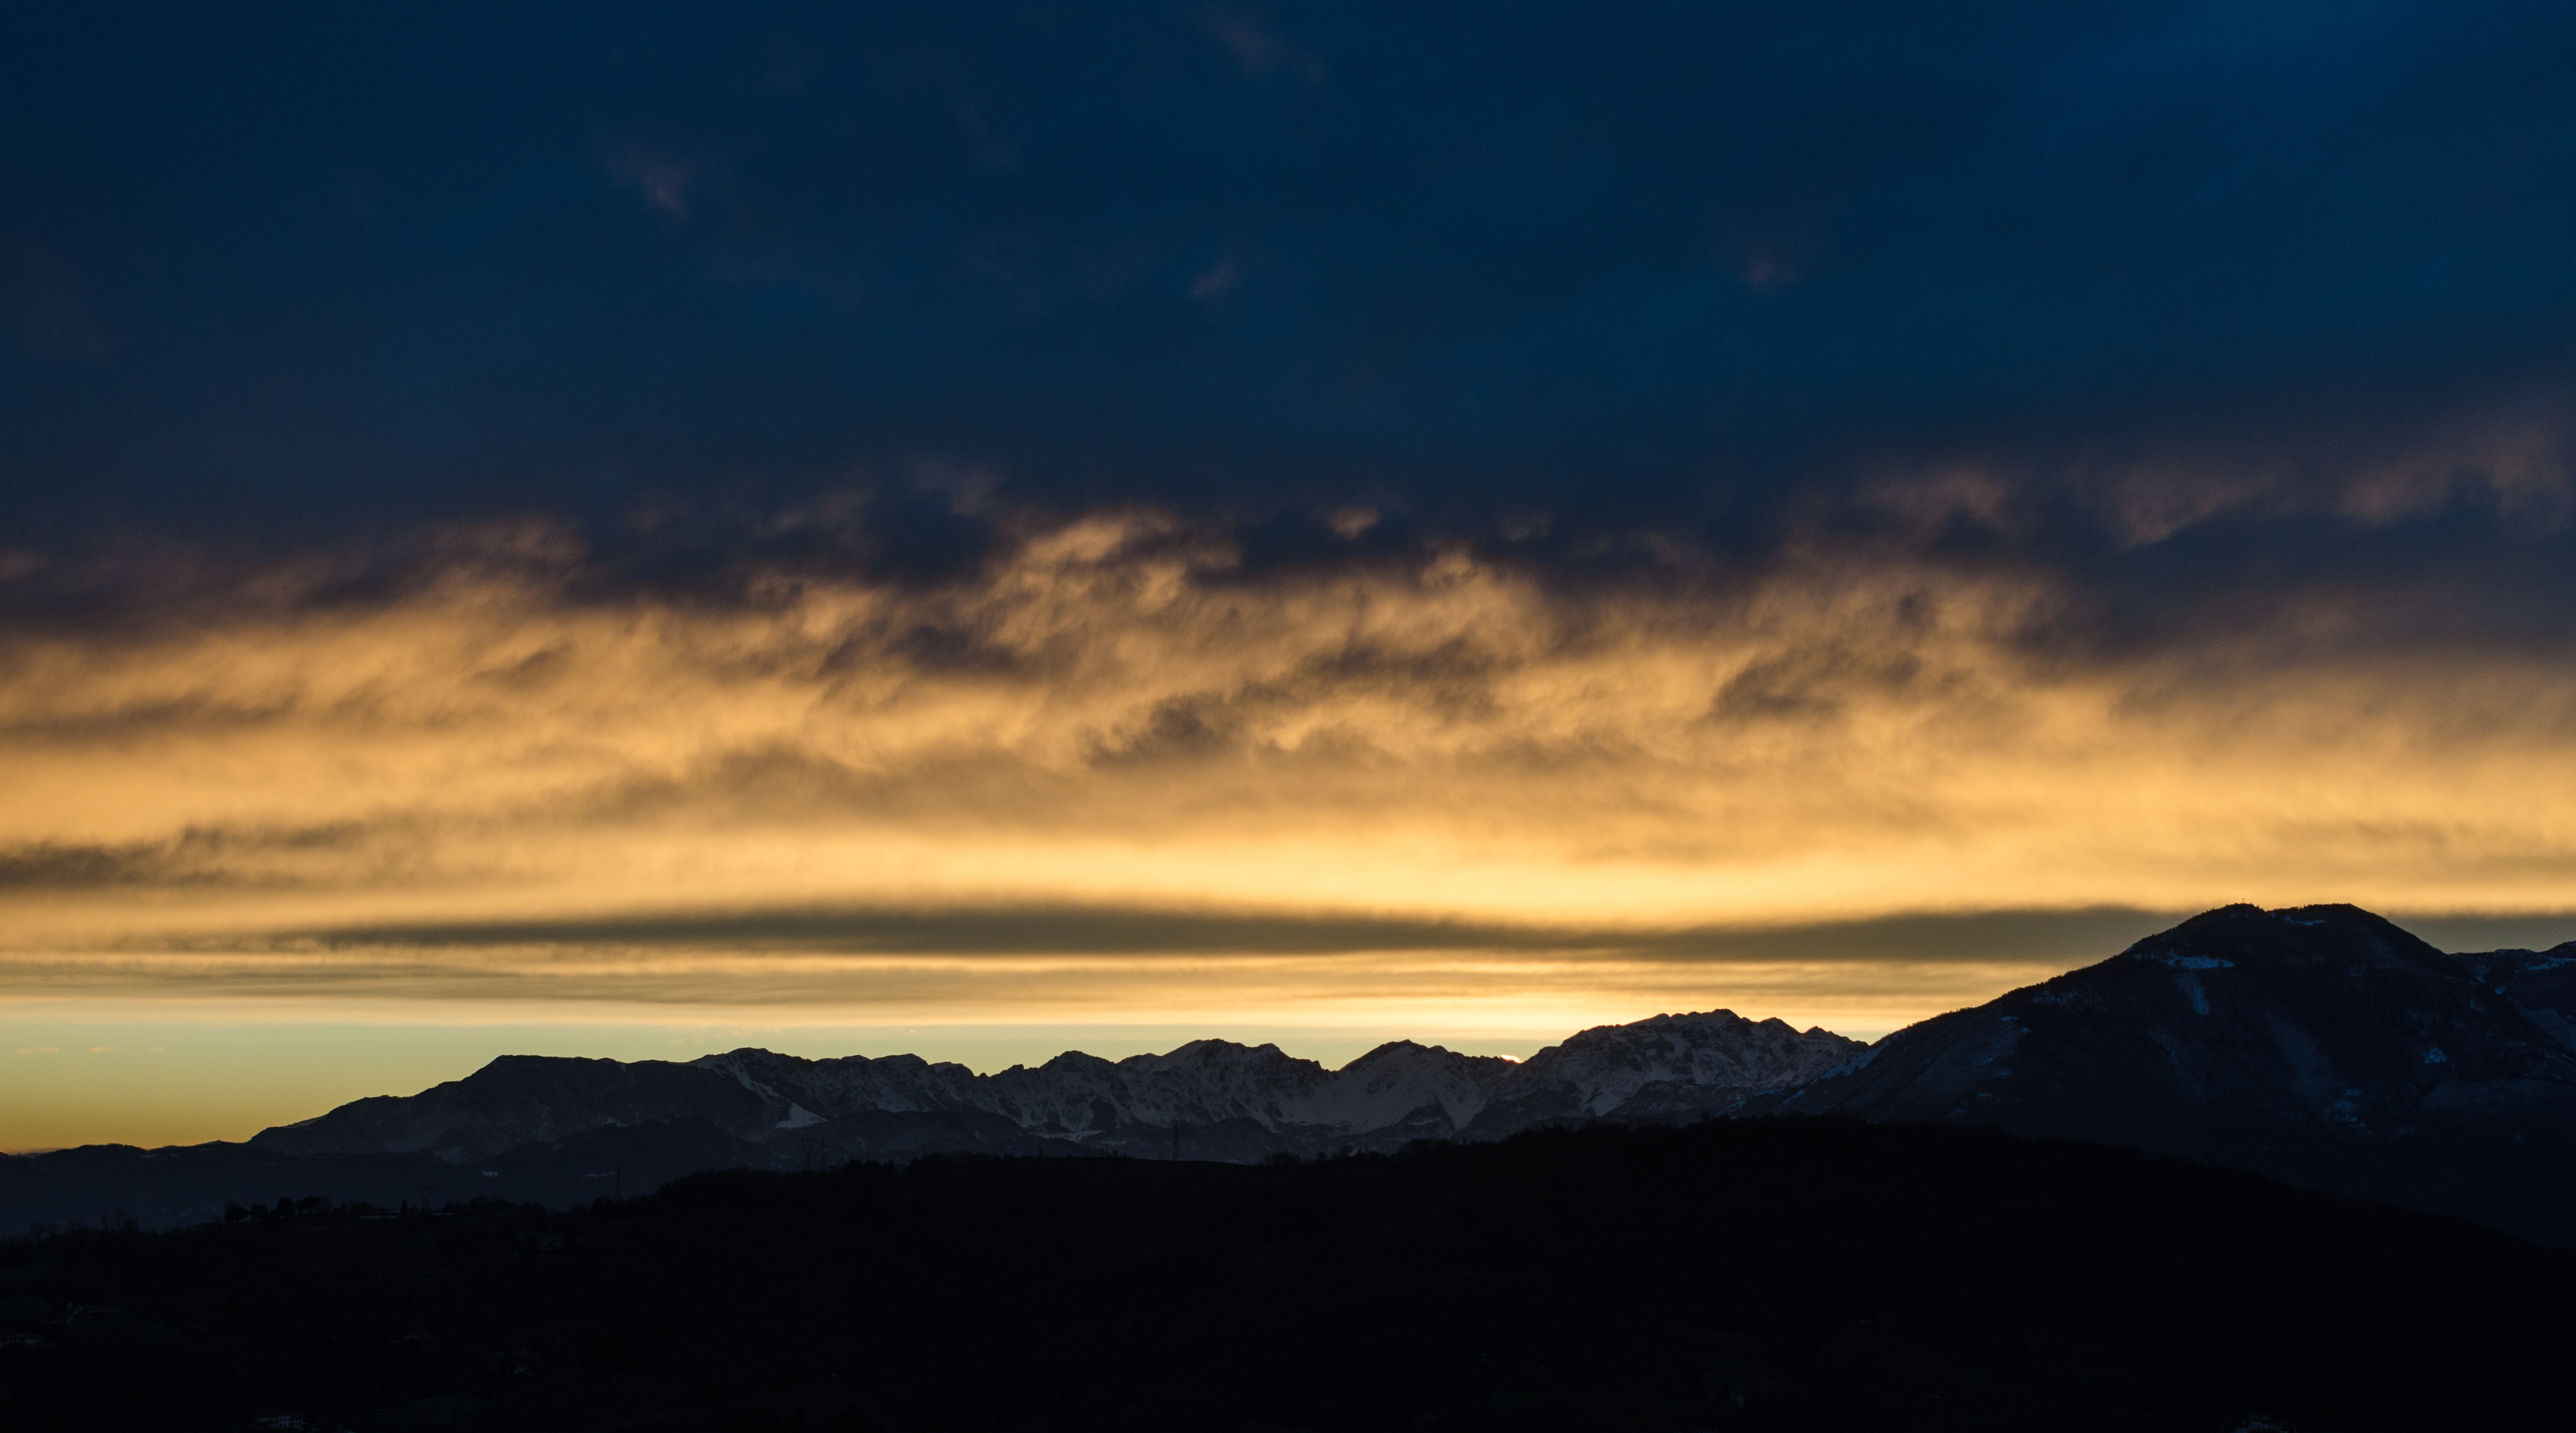
sea, horizon, mountain, cloud, sky, sun, sunrise, sunset, sunlight, morning, hill, dawn, atmosphere, dusk, evening, darkness, afterglow, meteorological phenomenon, atmospheric phenomenon, mountainous landforms